Describe the emotion expressed in this image:  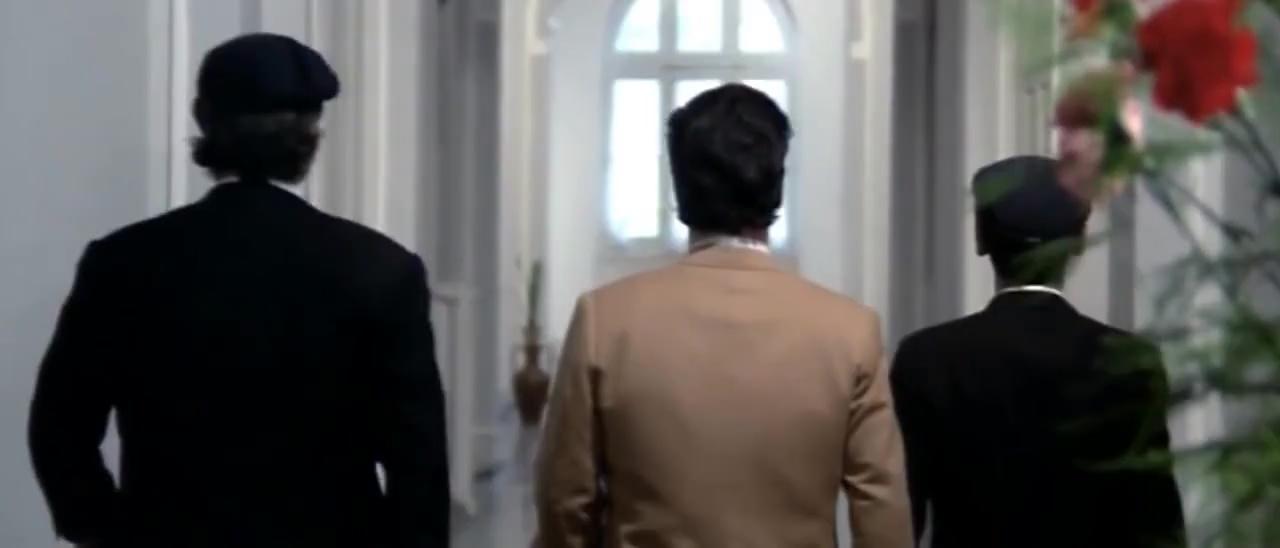
This person displays Fear, valence and arousal with low intensity.